Akaflieg München Mü30 Schlacro

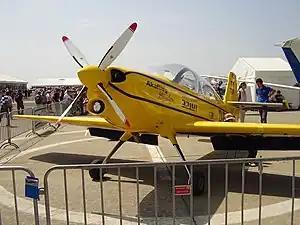

The Akaflieg München Mü30 Schlacro (SCHLepp-ACRObatic) is a high performance two-seat glider tug and aerobatic aircraft designed and built in Germany from 1985.